Józefa Joteyko

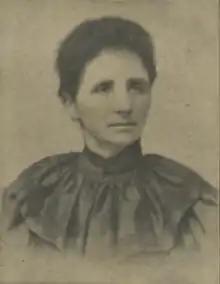
Michalina Stefanowska, 1909

Opting to go to Geneva, where her maternal uncle Zygmunt Miłkowski lived, Joteyko enrolled in the University of Geneva in 1886 to study physical and biological sciences. When she arrived in Switzerland, she cut her hair short, wore tailored dresses with a more masculine style, and was rumored to smoke. She met the former high school teacher, Michalina Stefanowska, with whom she established both a personal and professional relationship. After two years of study, Joteyko graduated with a Bachelor of Science degree and briefly returned to Warsaw. In 1889, she and her family moved to Brussels, where Joteyko entered the Faculty of Medicine of the Free University of Brussels.